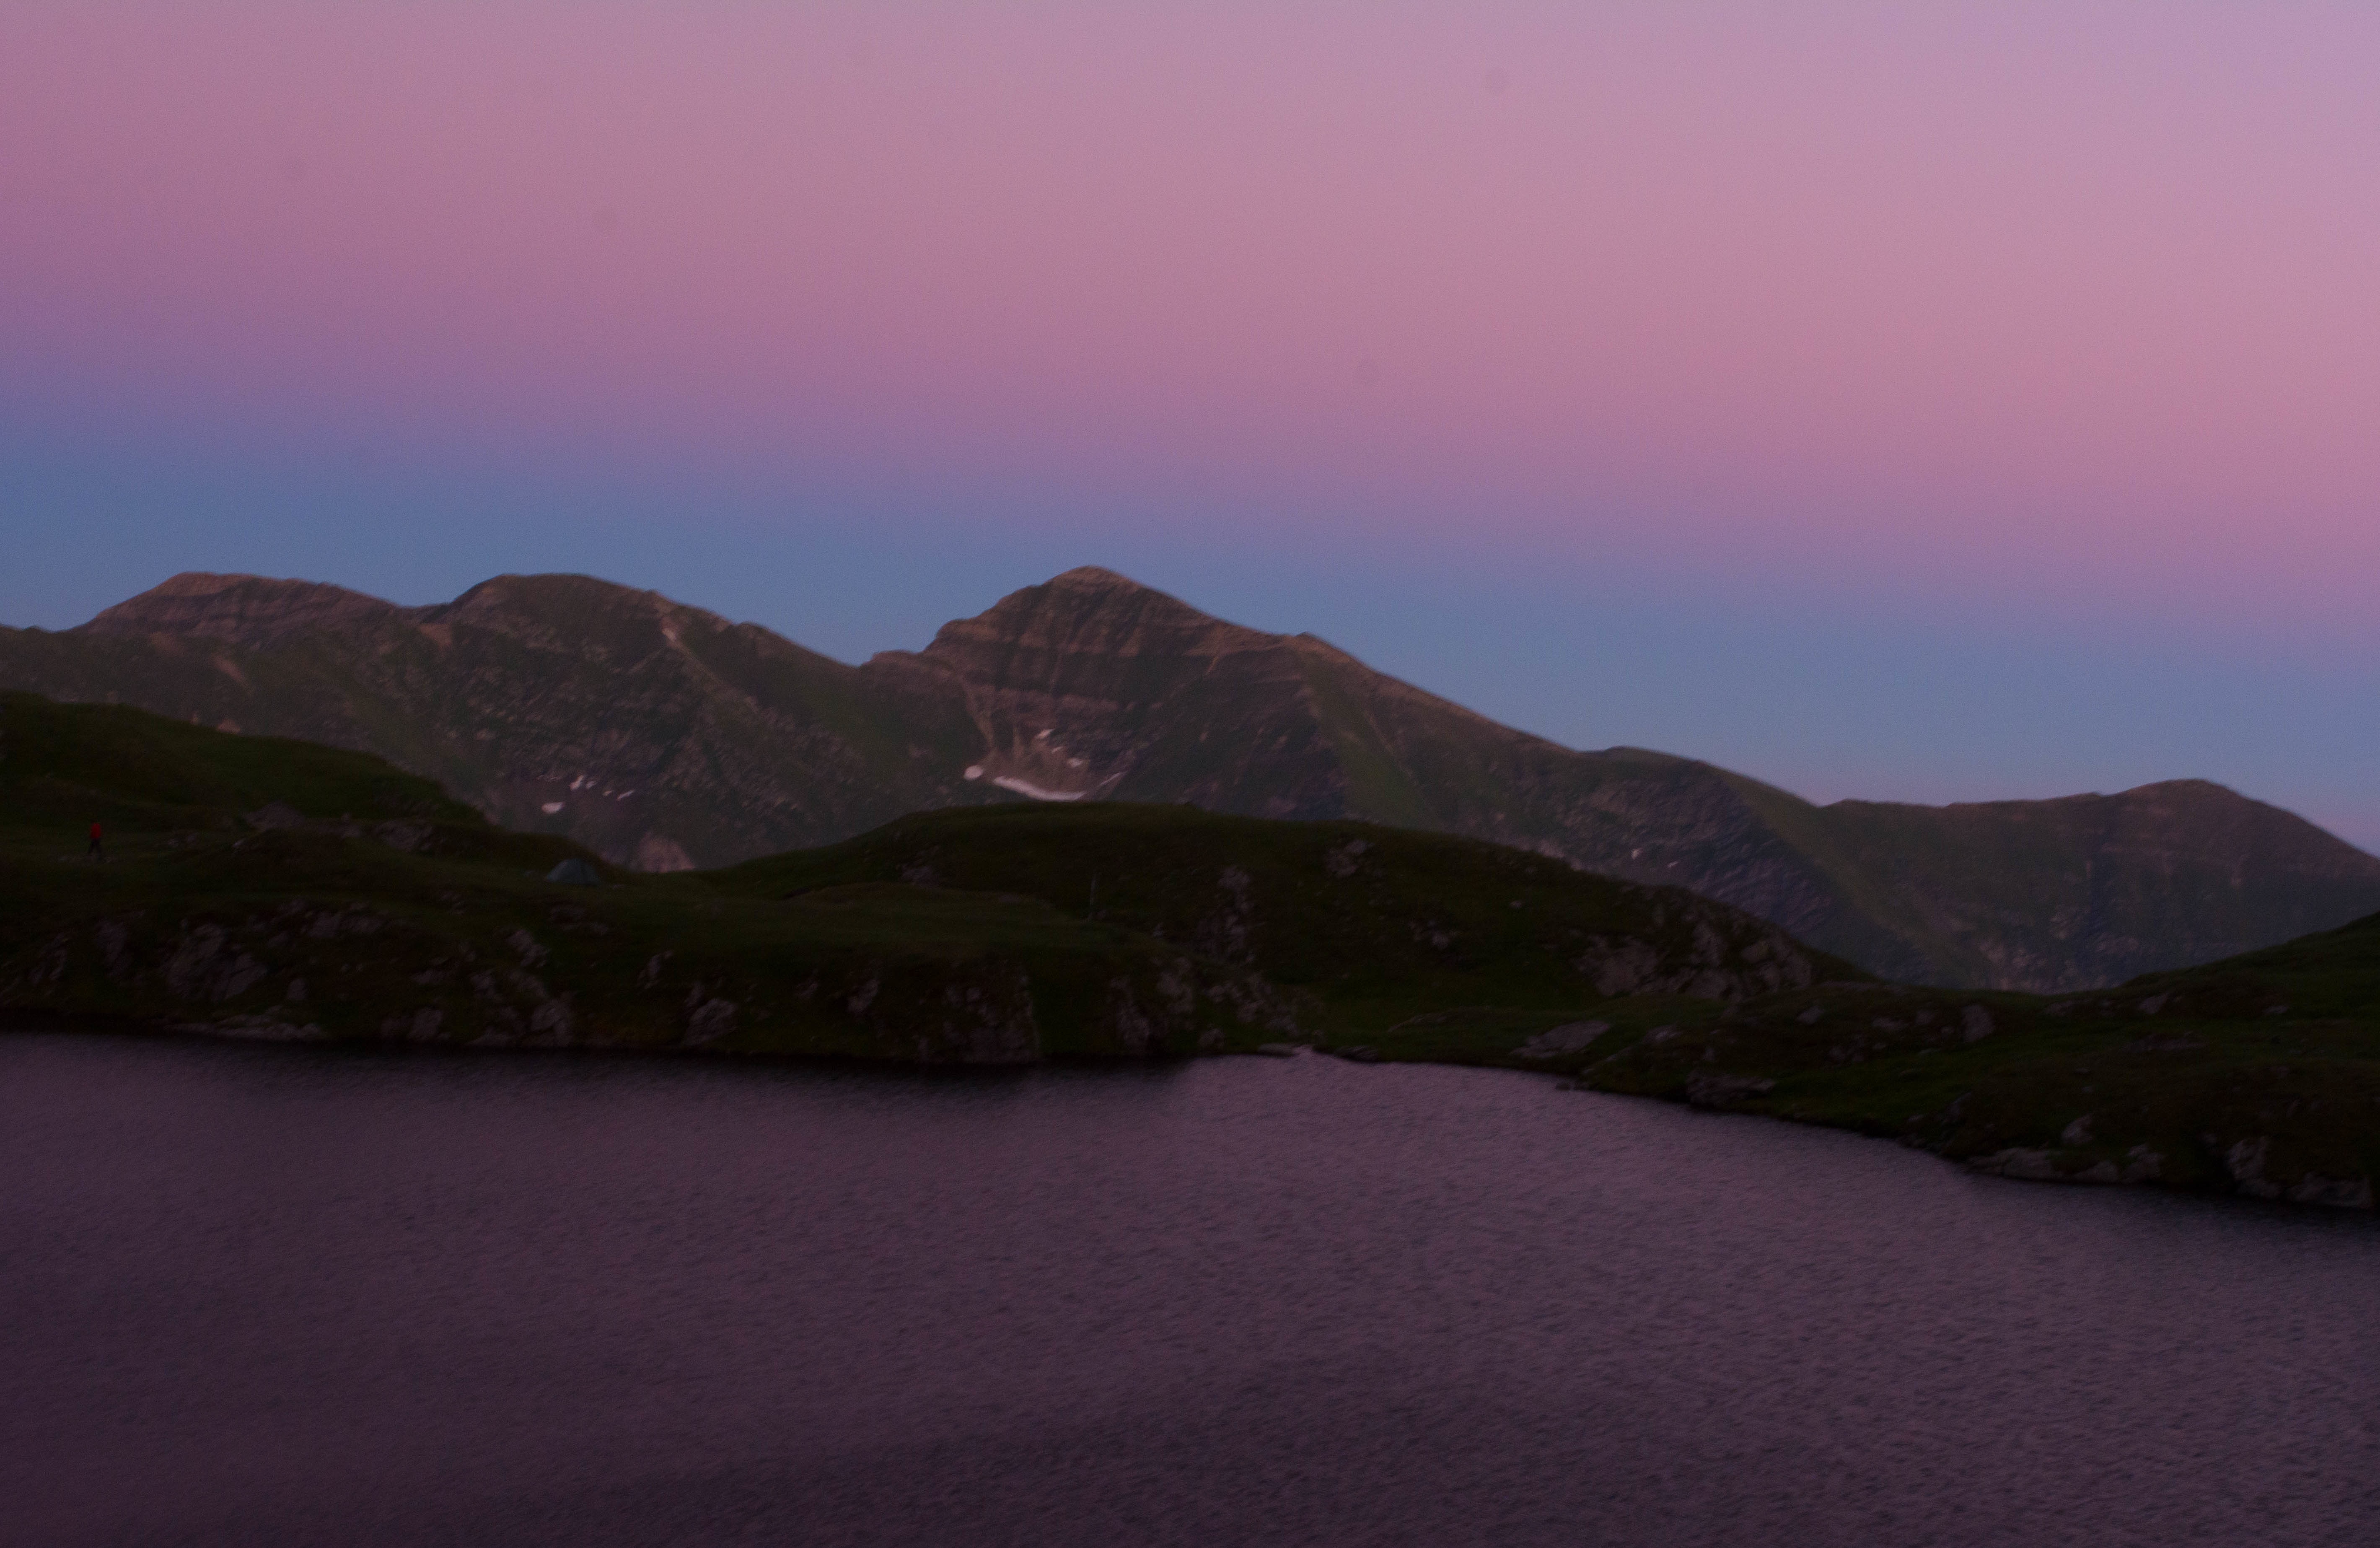
landscape, wilderness, mountain, sunrise, sunset, morning, hill, lake, dawn, valley, mountain range, dusk, plateau, fell, loch, landform, geographical feature, atmospheric phenomenon, mountainous landforms